History of Eastern role-playing video games

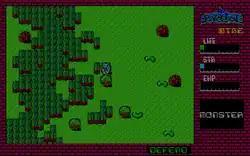
Screenshot of the original NEC PC-8801 version of "Hydlide" (1984), an early open world action role-playing game

The trend of combining role-playing elements with arcade-style action mechanics was popularized by "The Tower of Druaga", an arcade game released by Namco in June 1984. While the RPG elements in "Druaga" were very subtle, its success in Japan inspired the near-simultaneous development of three early action role-playing games, combining "Druaga"s real-time hack-and-slash gameplay with stronger RPG mechanics, all released in late 1984: "Dragon Slayer", "Courageous Perseus", and "Hydlide". A rivalry developed between the three games, with "Dragon Slayer" and "Hydlide" continuing their rivalry through subsequent sequels. Nihon Falcom's "Dragon Slayer", released in 1984, is a historically significant title that helped lay the foundations for the Japanese role-playing game industry. It was a real-time hack & slash dungeon crawler that is considered the first action role-playing game. "Dragon Slayer" was a major success in Japan, and contributed to the emergence of a distinct action role-playing game subgenre on Japanese computers during the mid-1980s, with Nihon Falcom at the forefront of this new subgenre. "Hydlide", an action RPG released for the PC-8801 in 1984 and the Famicom in 1986, was an early open world game, rewarding exploration in an open world environment. It also added several innovations to the action RPG subgenre, including the ability to switch between attack mode and defense mode, quick save and load options which can be done at any moment of the game through the use of passwords as the primary back-up, and the introduction of a health regeneration mechanic where health and magic slowly regenerate when standing still, a feature also used in Falcom's "Ys" series from 1987 onwards. "The Tower of Druaga", "Dragon Slayer" and "Hydlide" were influential in Japan, where they laid the foundations for the action RPG genre, influencing titles such as "Ys" and "The Legend of Zelda".